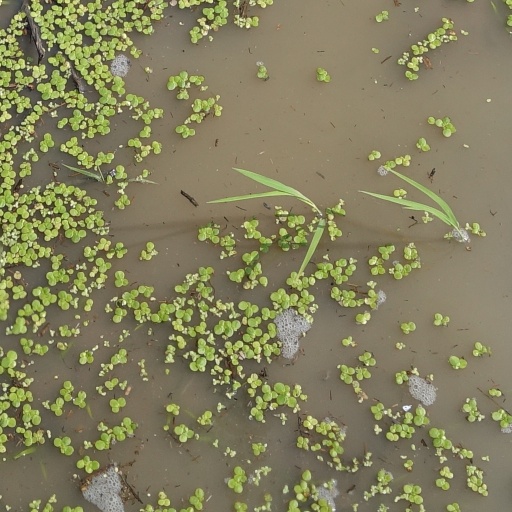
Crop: rice